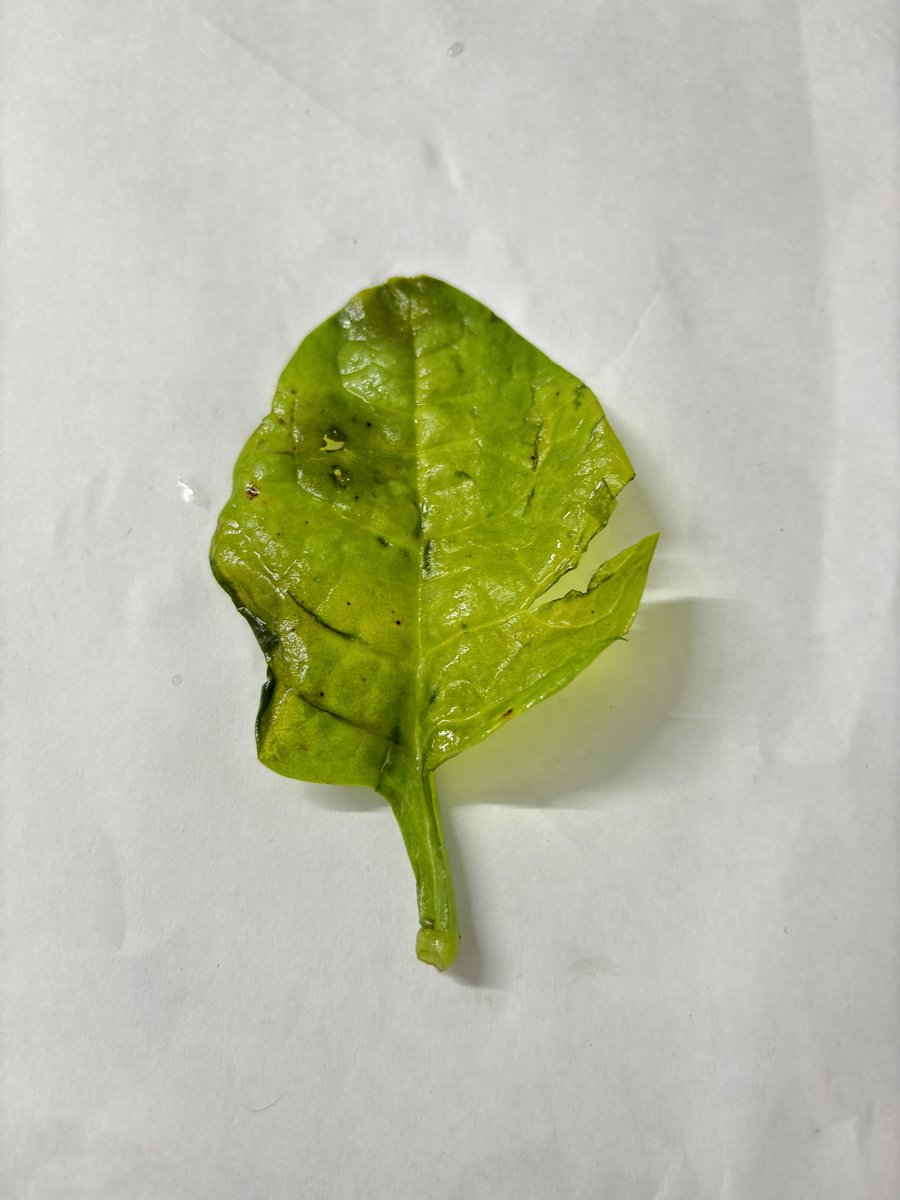
Label: Downy-Mildew